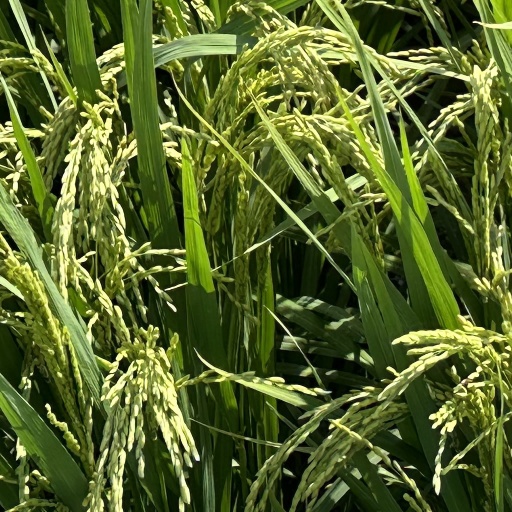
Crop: rice